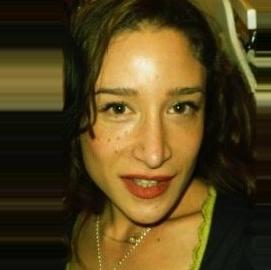
Age: 32